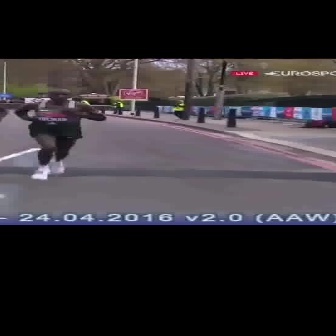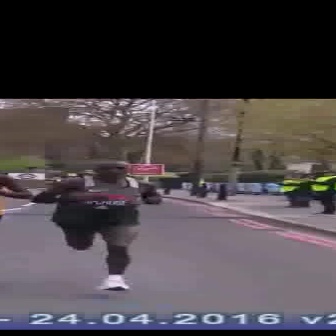
  Please identify the target specified by the bounding box [14,88,104,179] in the first image and locate it in the second image. Return the coordinates in [x_min,y_min,x_max,y_max] format.
Answer: [30,160,159,289]